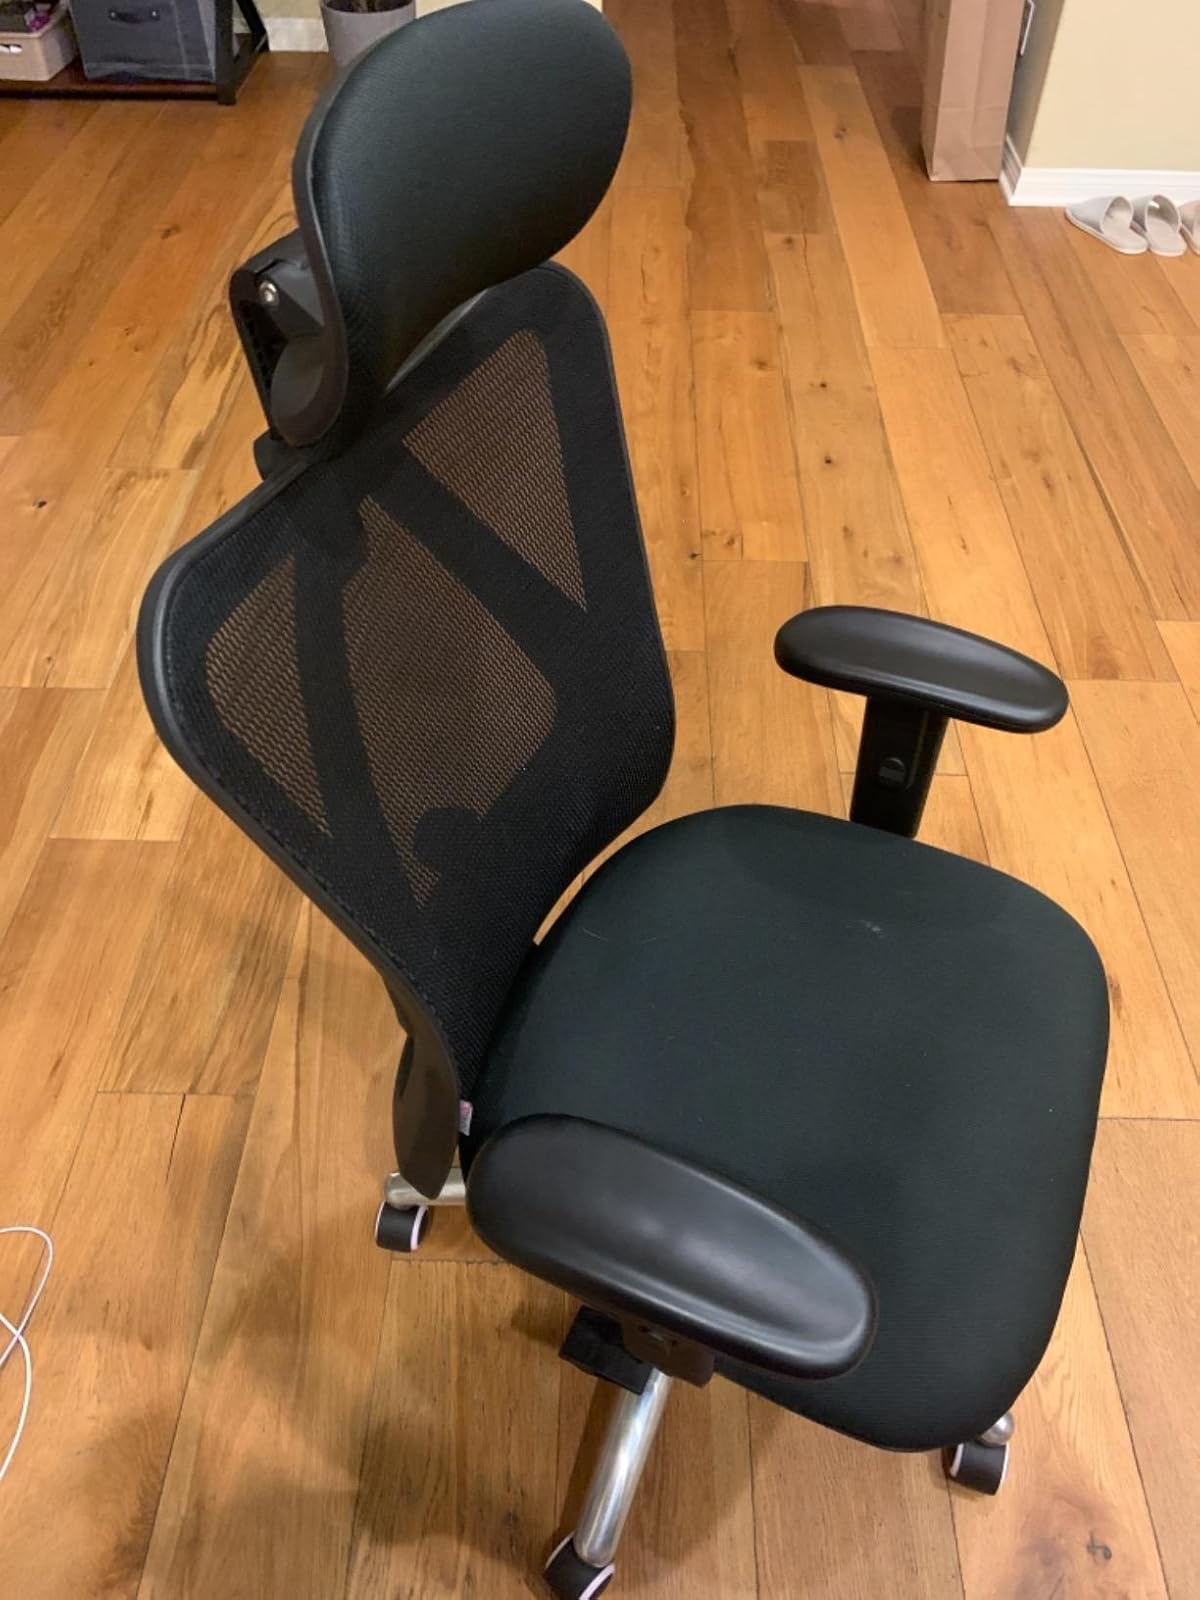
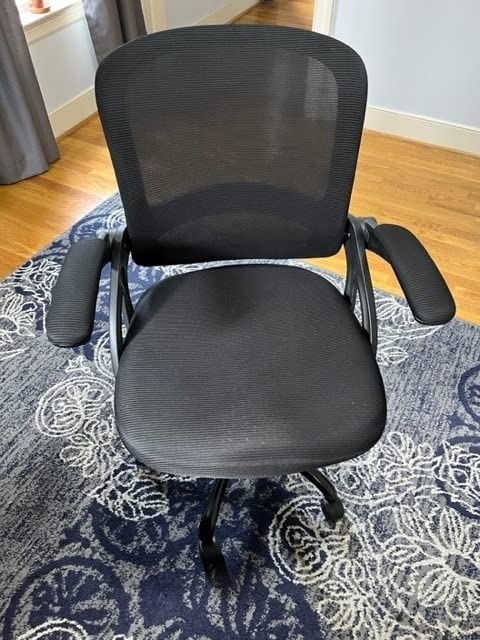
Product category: items_chair
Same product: no